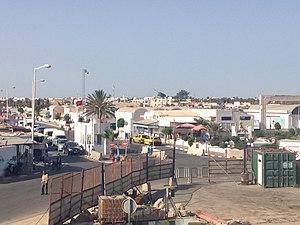
Vue du port d'Ajim (Tunisie)